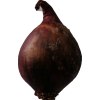
Label: red_onion